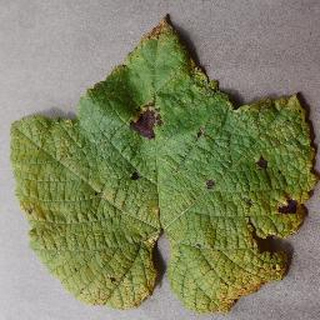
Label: grape_leaf_blight